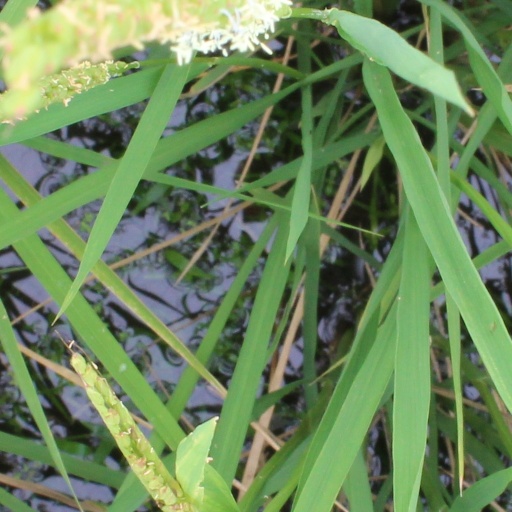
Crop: rice